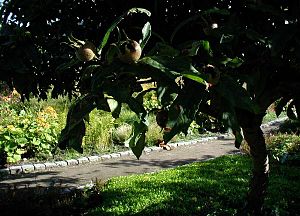
Mispel-slægten
Frugterne hos Mispel ligner kæmpestore tjørnebær.
Frugterne hos Mispel ligner kæmpestore tjørnebær.
"Slægten Mispel findes kun i Europa og Lilleasien, og Arkansas i Forenede Stater. Det er små træer elle store buske med elliptiske blade. Blomsterne sidder enkeltvis ved spidsen af skuddet. De er flødehvide og store. Frugterne er kuglerunde, hårde ""æbler"".